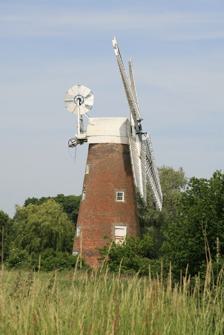
Building: Billingford Windmill
Country: United Kingdom
Year built: 1859
Windmill in Billingford, Norfolk, England Billingford Windmill Billingford Mill Origin Mill name Billingford Mill Grid reference TM 167 786 Coordinates 52°21′44″N 1°10′51″E / 52.3622°N 1.1808°E / 52.3622; 1.1808 Operator(s) Norfolk Windmills Trust Year built 1859 Information Purpose Corn mill Type Tower mill Storeys Five storeys No. of sails Four sails Type of sails Double Patent sails Windshaft cast iron Winding Fantail Fantail blades Six blades Auxiliary power Steam engine , later replaced by an oil engine No. of pairs of millstones Two pairs, a third pair driven by engine Size of millstones Engine driven stones 3 feet (910 mm) diameter Other information Last windmill to work by wind commercially in Norfolk Billingford Windmill is a grade II* listed brick tower mill at Billingford near Diss , Norfolk , England which has been preserved and restored to working order. As of June 2009, the mill is under repair, with new sails being made. History A windmill was first marked on William Faden's map of Norfolk published in 1797. This was a post mill which drove two pairs of millstones . The mill was blown down on 22 September 1859. A new tower mill was built for William Chaplyn to replace the post mill. It cost £1,300 and was completed by March 1860. In 1872 the miller, Henry Pike, was sued for supplying meal unfit for consumption. He admitted having added some starch fibre to the meal. Judgement was given in his favour, but with 30 s deducted and no order for costs being granted. William Chaplyn died in 1881 and the mill was put up for sale by auction on 21 June 1881 at the King's Head Hotel, Diss but it remained unsold and was later offered to let. Provision had been made by this date for the mill to be driven by a steam engine. The mill was worked by a succession of millers through the years. An oil engine had been installed as auxiliary power by 1916. In 1924, the mill was bought by George Daines, who worked it, and took on a partner in 1929. In 1933, his son Arthur joined the firm and worked the mill until called up to the Royal Navy during the Second World War . Upon his return in 1945, over £300 had to be spent repairing the mill to return it to working order. The mill was reduced to two sails. Arthur Daines worked the mill by wind until 1956 - the last windmill to work commercially by wind in Norfolk. Milling continued by engine power until 1959 when an outbreak of fowl pest killed off the remaining trade. The mill was purchased by Victor Valiant who intended that it should be preserved. In February 1962, Messrs Thompson's, the Alford millwrights commenced restoration work. An appeal was launched in March 1962 by the Society for the Protection of Ancient Buildings launched an appeal for £1,450. Grants of £1,000 each were given by the Historic Buildings Council and Norfolk County Council . The restoration cost £3,939 The cap, which had been tarred, was painted white. The outbuildings around the mill were demolished. On 24 September 1965, Mr Valiant gave the mill to the Norfolk Windmills Trust . On the night of 2–3 January 1976, the fantail was destroyed in a gale. A replacement was made and fitted in March 1976 by Messrs Barrett and Lawn, millwrights. On 14 July 1977, a 52 feet (15.85 m) long fabricated steel stock was fitted by Lennard and Lawn, replacing a Columbian pine stock which had been fitted when the mill was restored in 1962. In 1998, Norfolk Windmills Trust had the mill put back into full working order. In 2002 Linda Joslin became the first woman miller at Billingford and together with a team of volunteers began milling English Organic wheat. The first "Billingford Loaf" for 50 years was produced that year and became very popular around Norfolk with the stones grinding the wheat when ever the wind blew strongly enough. Linda was made to leave the mill after a long and very public dispute having been asked to fully maintain the mill although she was not the owner. The mill was not used for a few years and has consequently deteriorated. On 11 June 2009, the sails were removed as they had been discovered to be rotten and in need of replacement. The new sails have been made by Thompsons, the Alford millwrights. and were installed in September 2020. Description For an explanation of the various items of machinery, see Mill machinery . Billingford Windmill is a five-storey tower mill with a boat-shaped cap winded by a fantail . The tower is 36 feet (10.97 m) high to curb level. It has four double Patent sails carried on a cast-iron windshaft . The brake wheel carries a tablet inscribed "W SKINNER 1860". The upright shaft is of cast iron, and is 4 + 1 ⁄ 2 inches (114 millimetres) diameter. The great spur wheel is only 5 feet 4 + 1 ⁄ 2 inches (1.64 metres) diameter. The two pairs of millstones are driven overdrift . A third pair is housed on a hurst frame on the ground floor of the mill and can be driven by engine. Autumn full height view, from west The mill in 2010 Millers George Goddard 1860-68 Edward Woodrow 1868 Henry Pike 1872 John Button 1875 Robert Gaze 1877 Robert Weavers 1883 John Cross 1892-1904 Richard Wood Crawshay 1908-12 Walter James Staff 1916 George Arthur Daines 1924-29 Daines & Chase 1929-33 G A Daines & Son 1933-37 Arthur Daines 1945-59 Reference for above:- Public access Billingford mill is open to the public on a number of Sundays and Bank Holidays or by arrangement with Norfolk Windmills Trust. Culture and media James Henry Govier (1910–1974), a talented amateur artist who lived at nearby Hoxne produced a number of paintings of this windmill. References